Foreign policy of Vladimir Putin

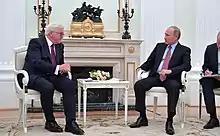
Meeting with German President Frank-Walter Steinmeier in Moscow, 2017

On 1 April 2014, NATO decided to suspend practical co-operation with Russia, in response to the Annexation of Crimea by the Russian Federation.